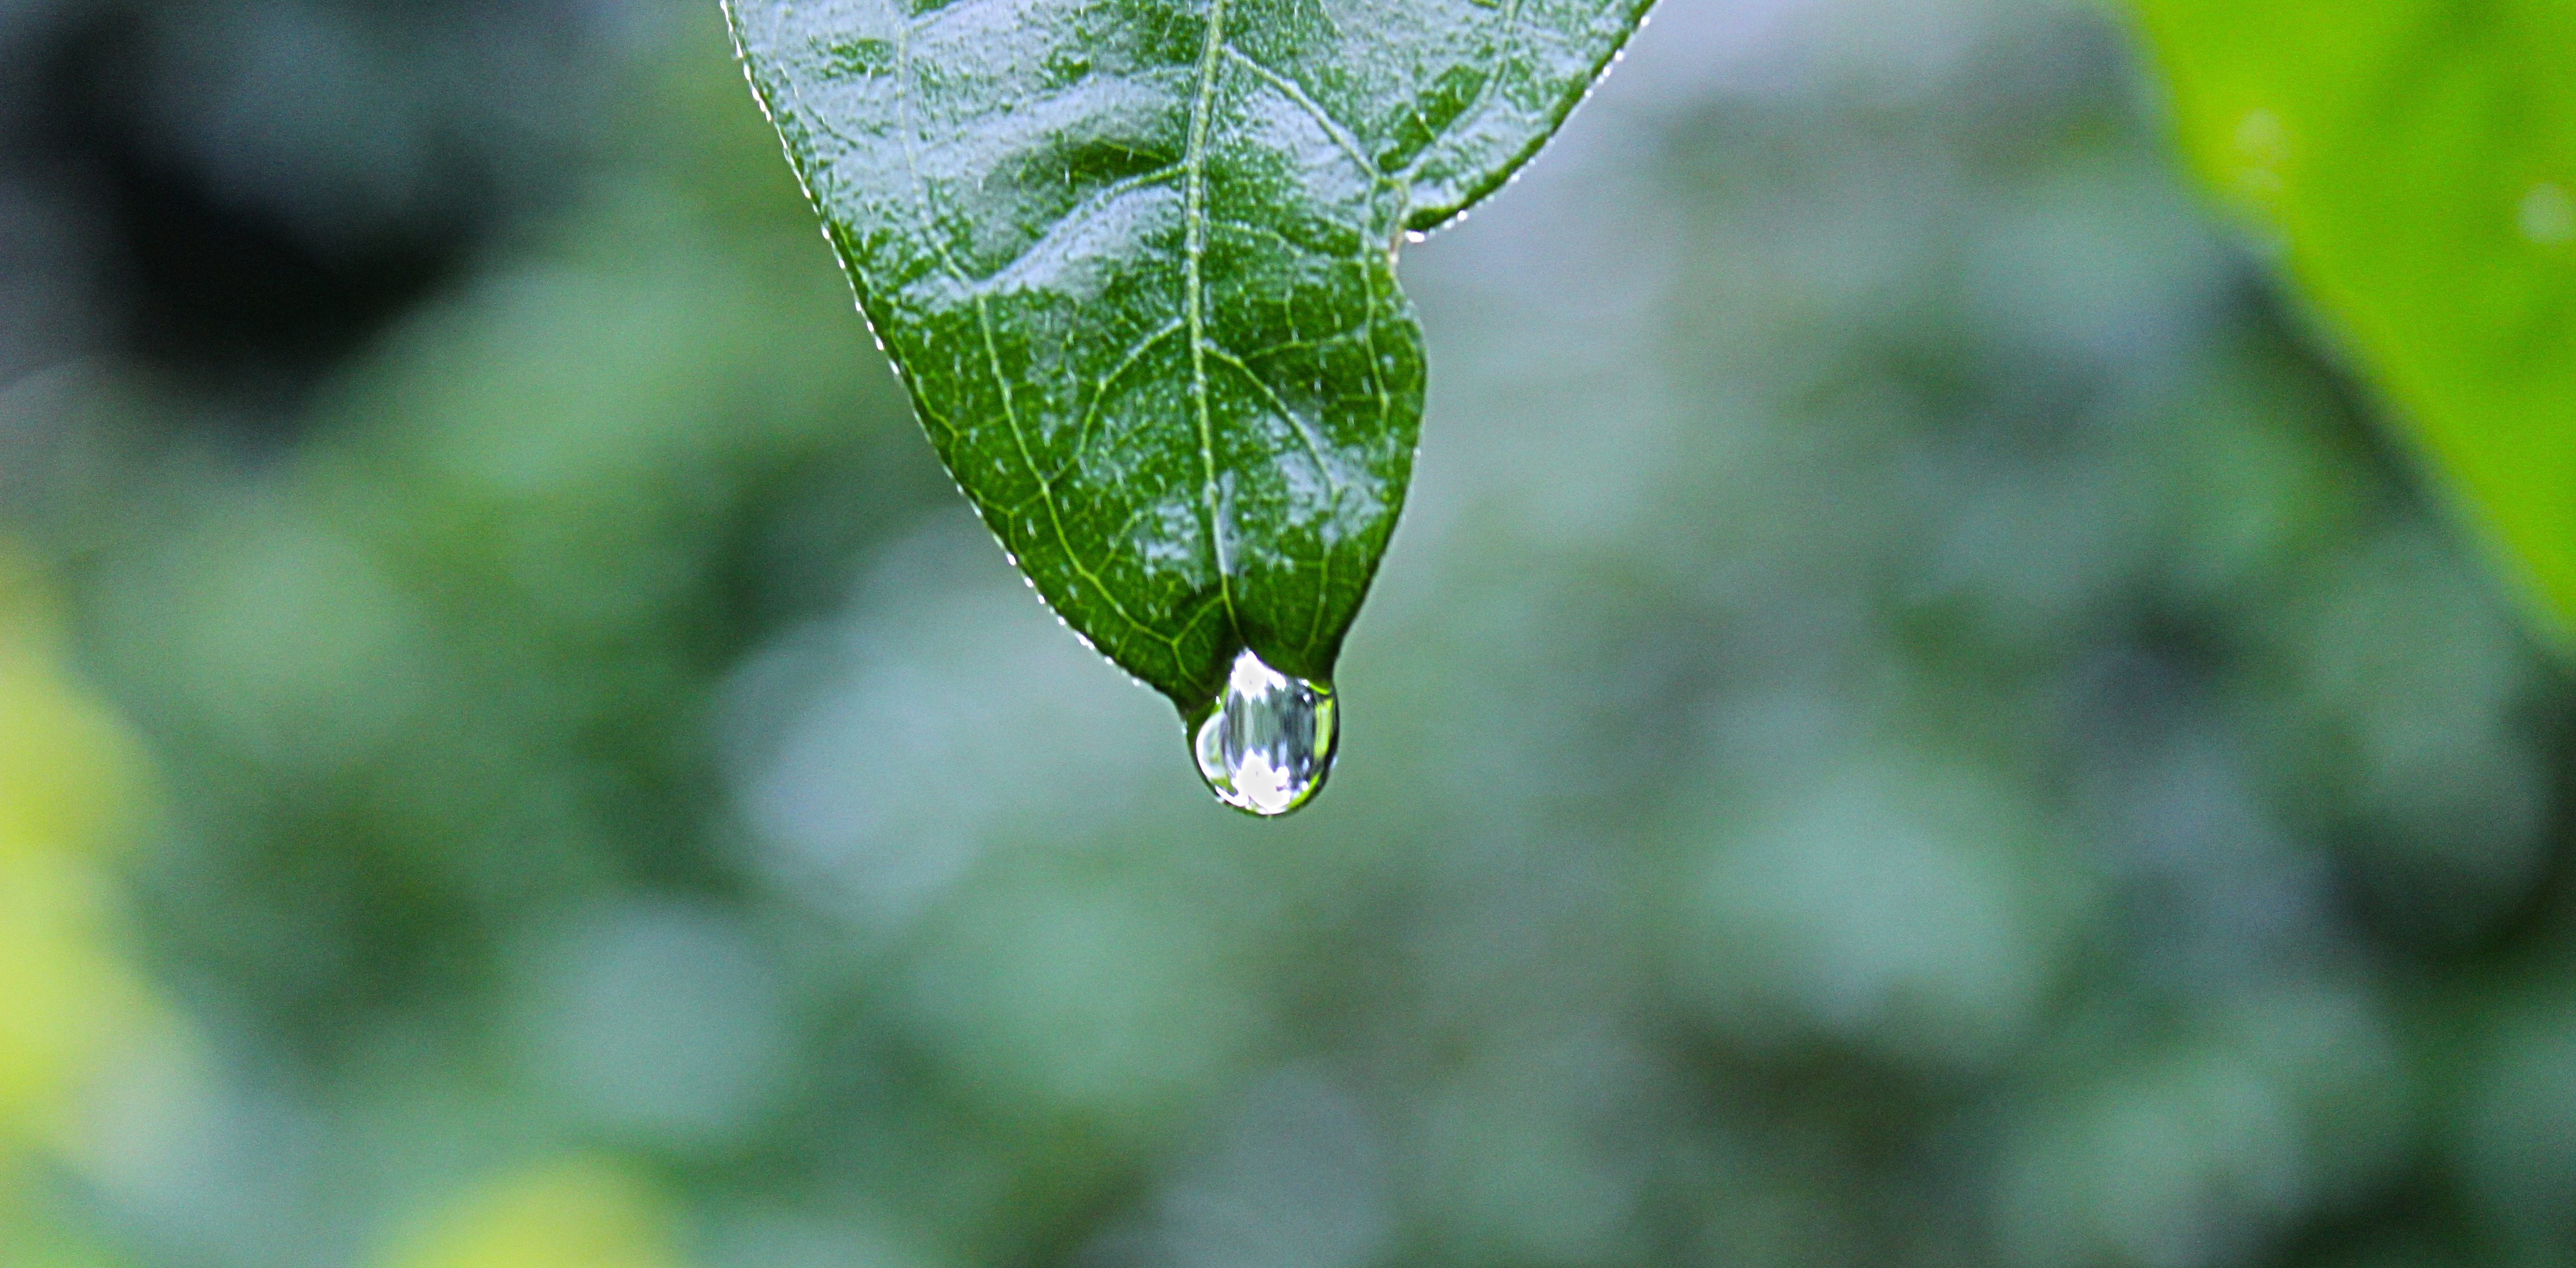
water, nature, grass, branch, drop, dew, plant, rain, leaf, flower, green, botany, flora, fauna, drip, wildflower, close up, moisture, macro photography, plant stem